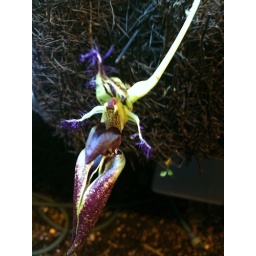
These orchids are blooming in my green house today.